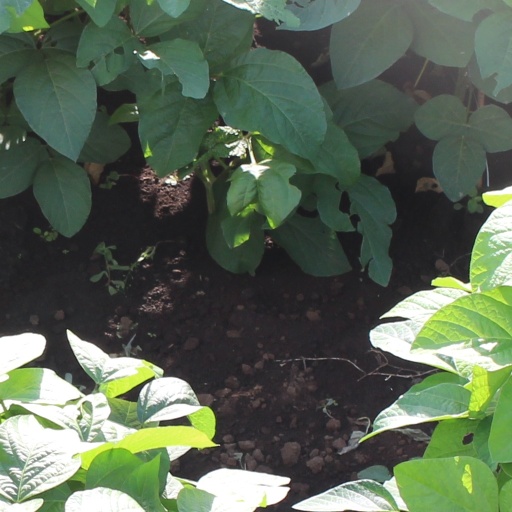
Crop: soybean